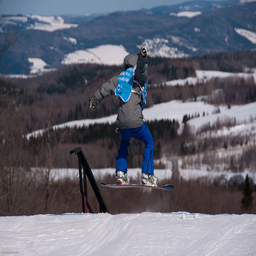
A man flying through the air while riding a snowboard.
A man on a snowboard jumps down the slope
A snow boarder about to perform a trick
A person is riding a snowboard in the snow.
A person wearing blue ski pants jumps down a staircase.